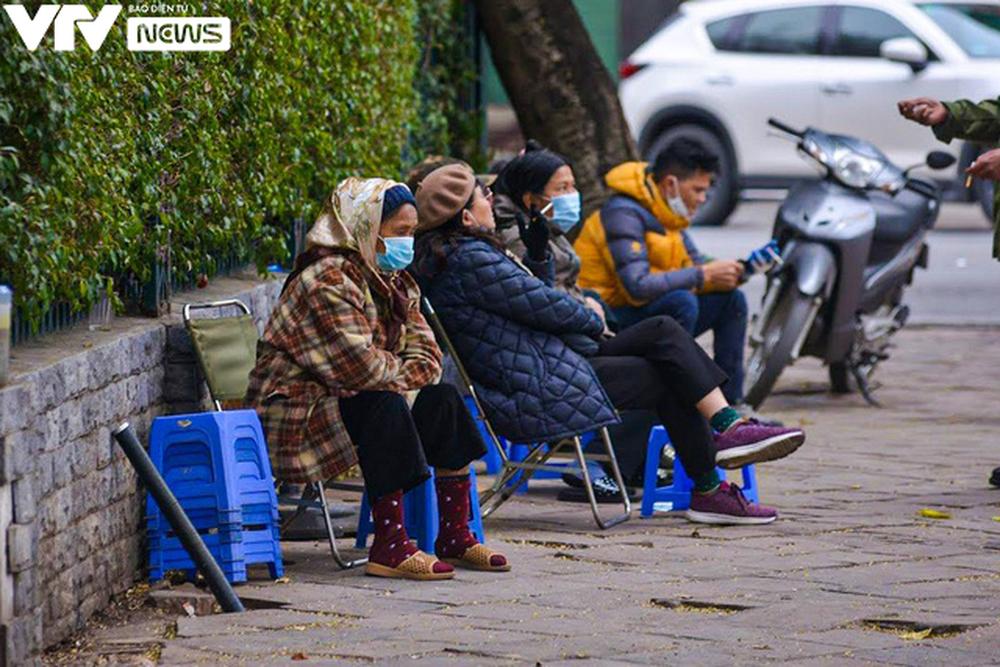
có một xấp ghế nhựa xuất hiện ở bên cạnh bà cụ mặc áo ca rô nâu